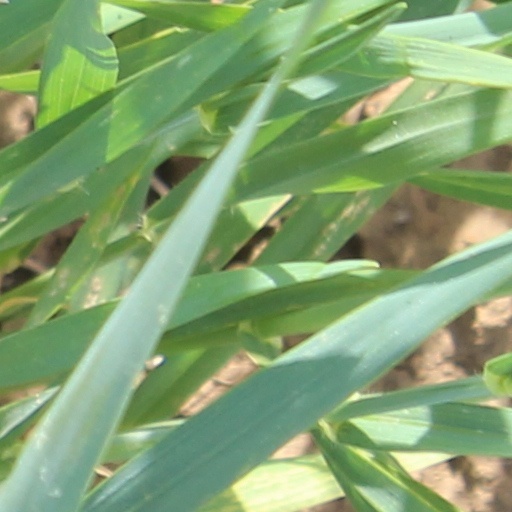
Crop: wheat